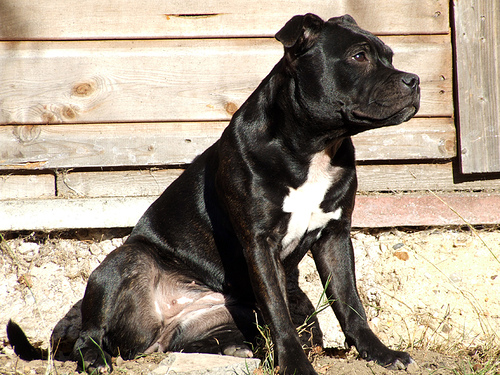
Animal: dog
Breed: staffordshire_bull_terrier